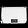
Label: Bag